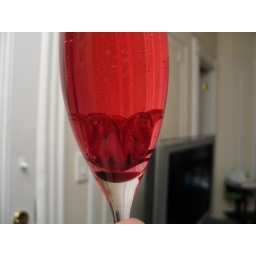
Edible hibiscus flower in champagne. It tasted like raspberry fruit leather. Yummy